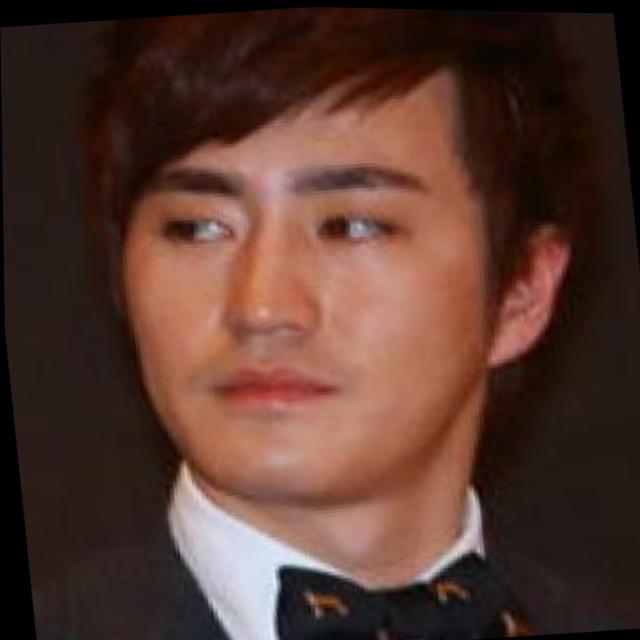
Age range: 21-44